Gudgeonville Covered Bridge

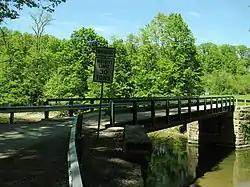
The replacement bridge in May 2015.

The remains of the bridge were lifted from its abutments and set in a nearby field and dismantled to allow for a temporary bridge to be built in its place on January 26. The Pennsylvania Department of Transportation (PennDOT) would not allow an exact replica of the covered bridge as it still would not be up to code. The temporary, prefabricated bridge was erected in August 2009, funded by an insurance policy held by the township. The new bridge was needed quickly as a permanent, concrete bridge would have taken three years to design and build. Without a bridge, traffic would have had to make a detour.